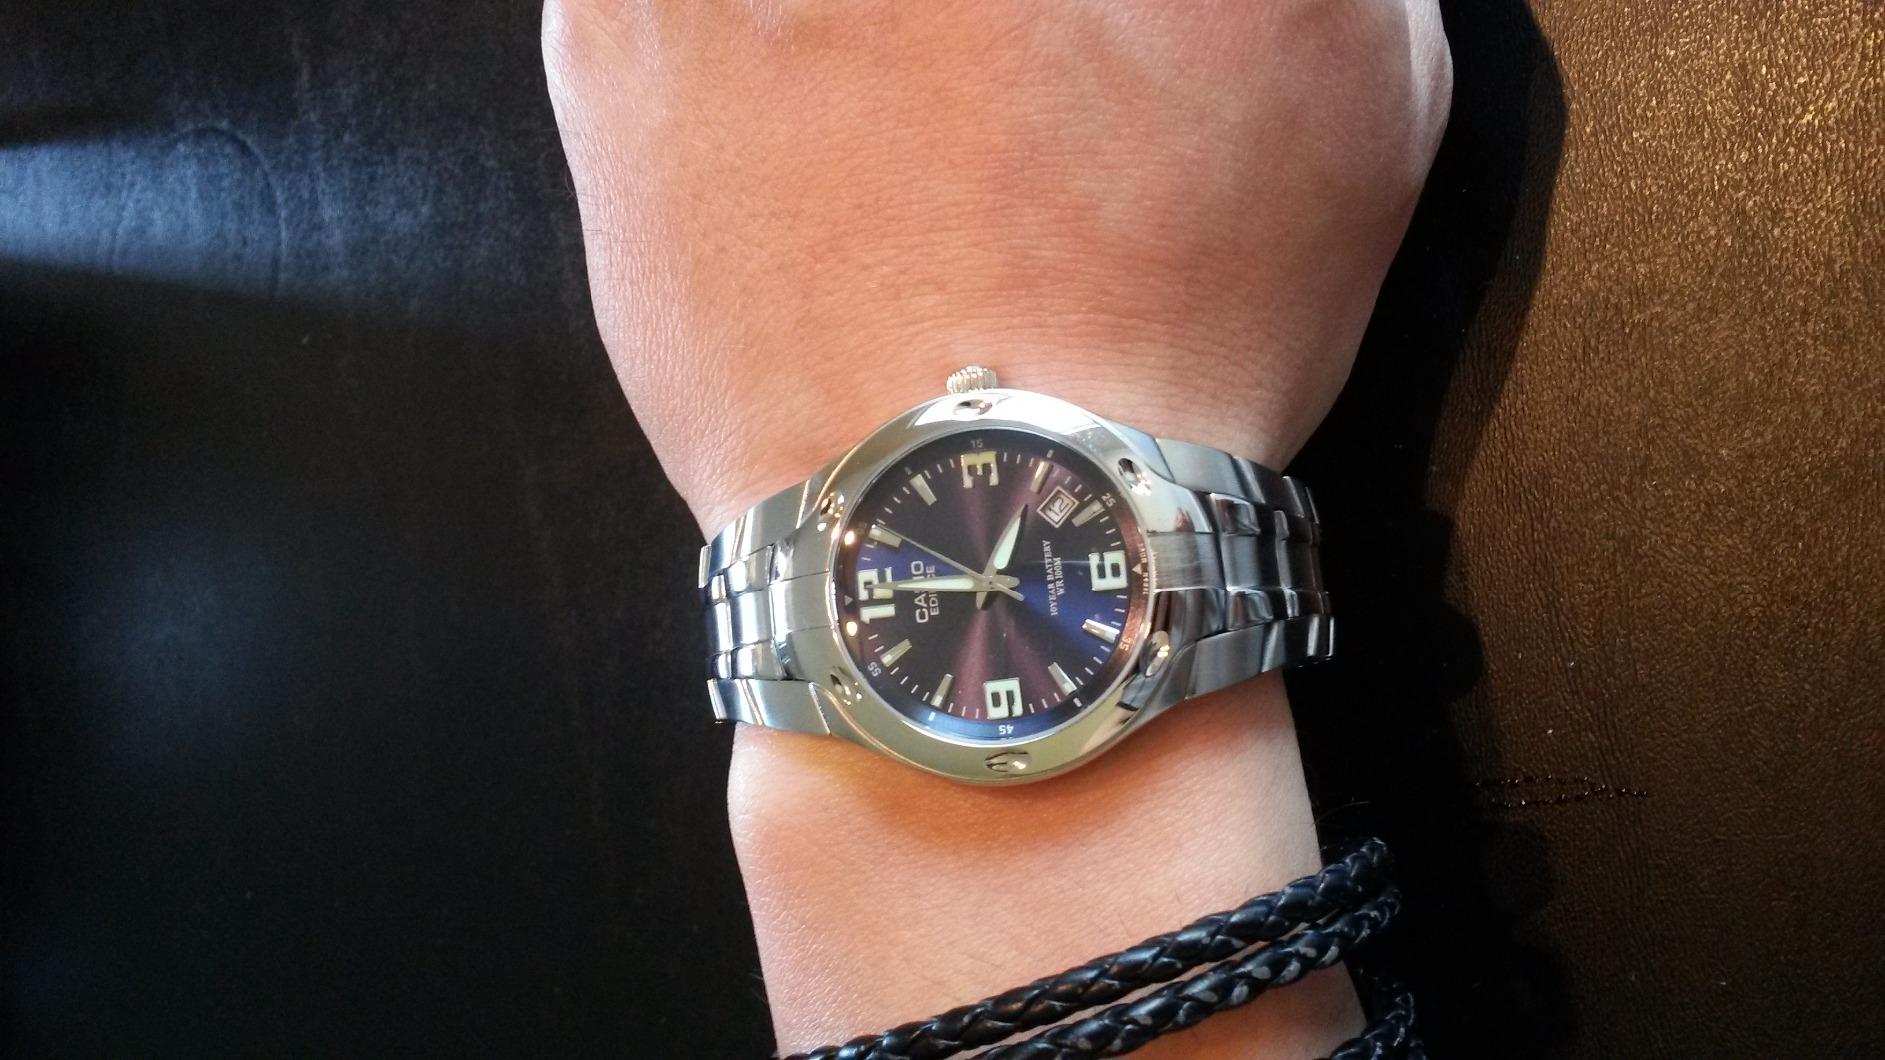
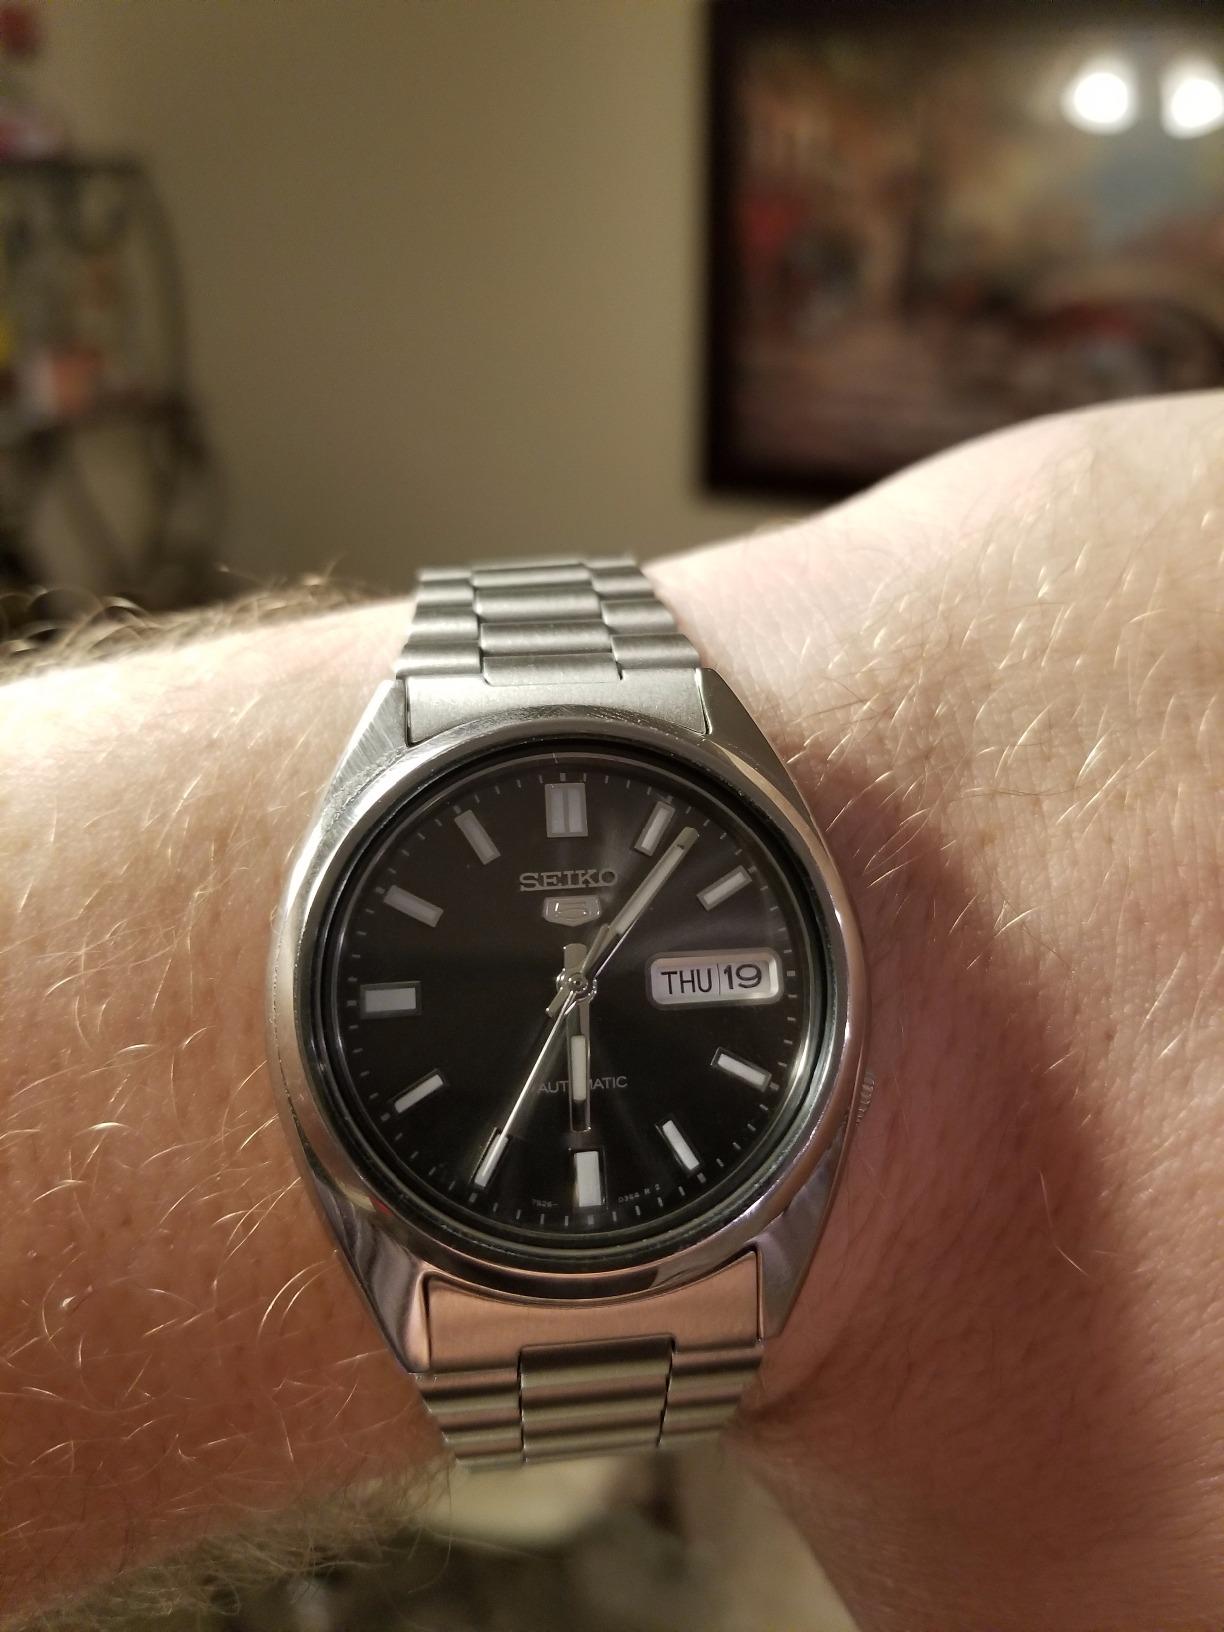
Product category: accessories_watch
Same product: no